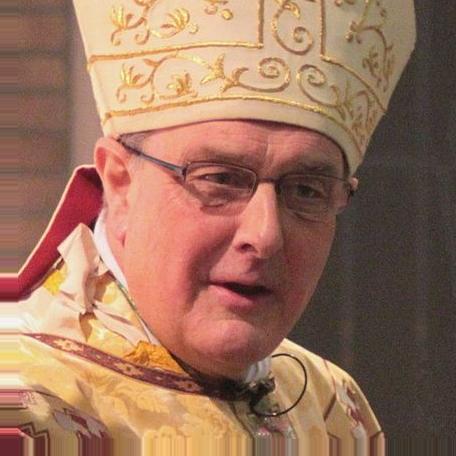
Age: 66